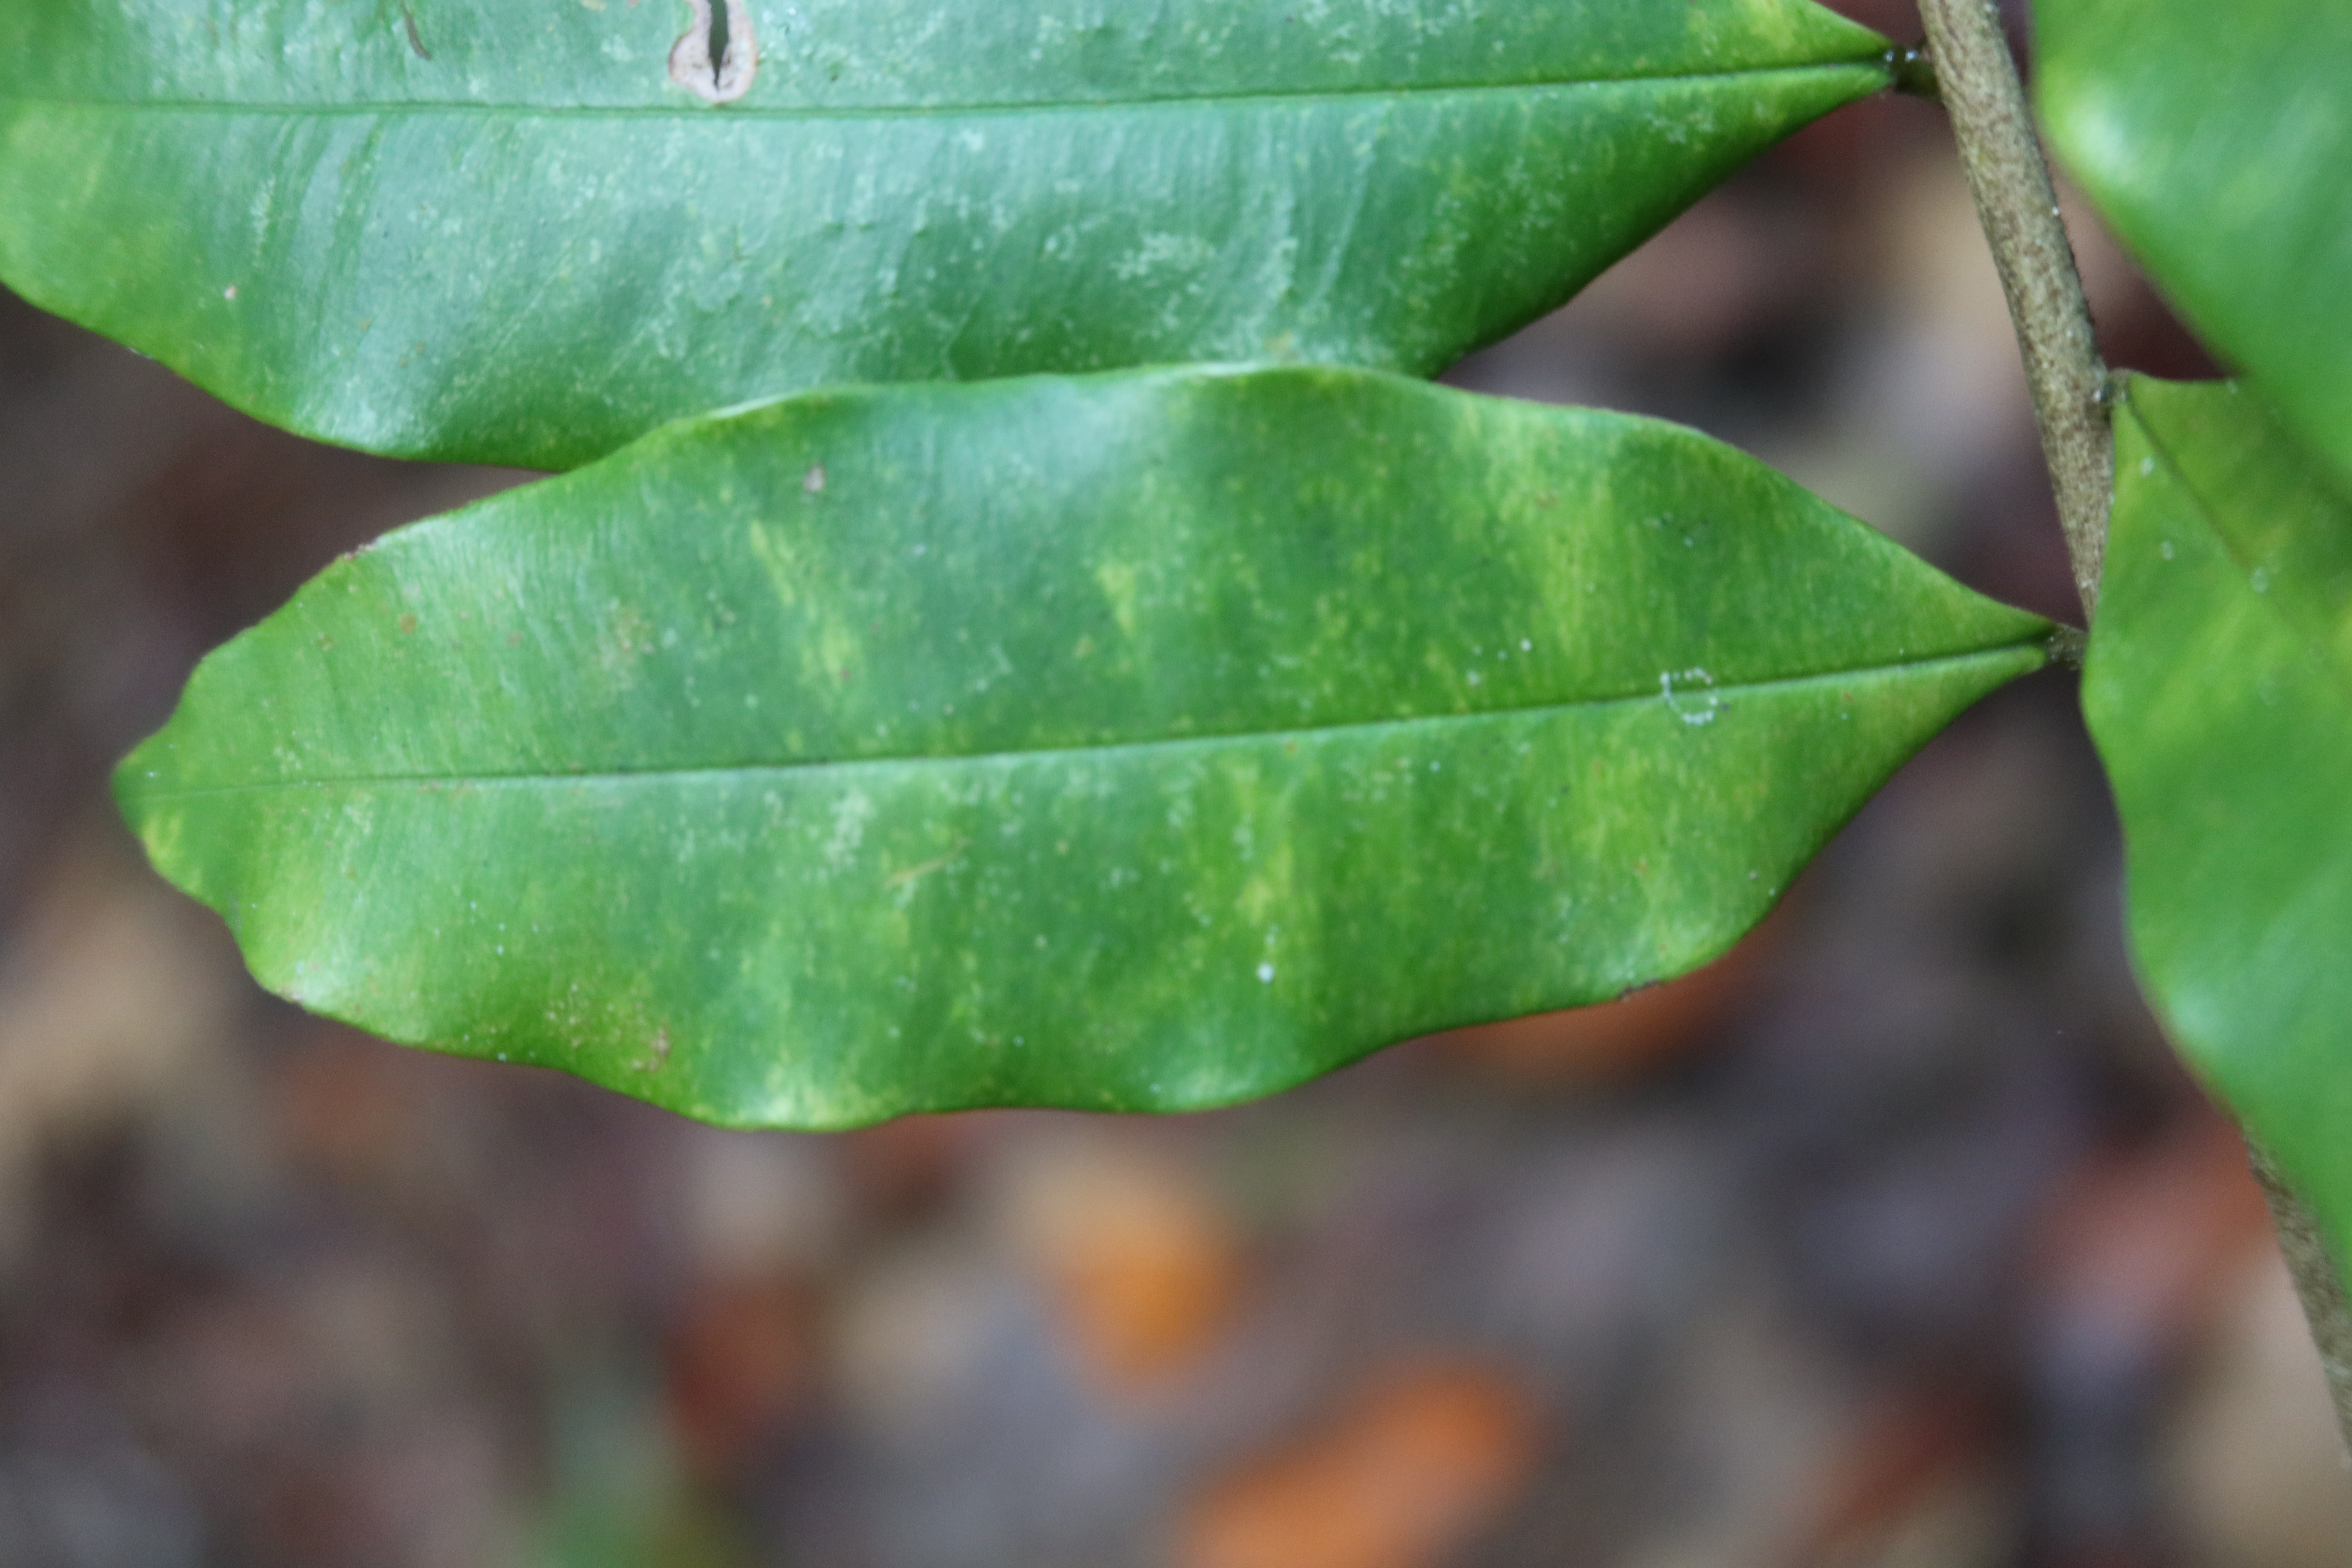
Label: Downy mildew